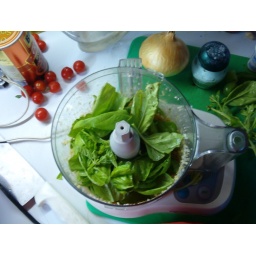
fresh basil, pine nuts, raw garlic, parmegiano, extra virgin olive oil~a sauce for over pasta, over pork, chicken, fish